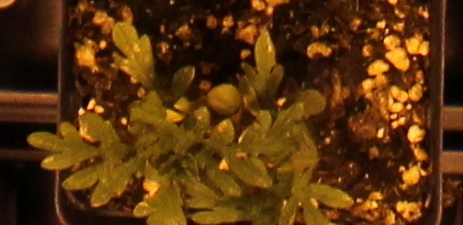
Label: Ragweed